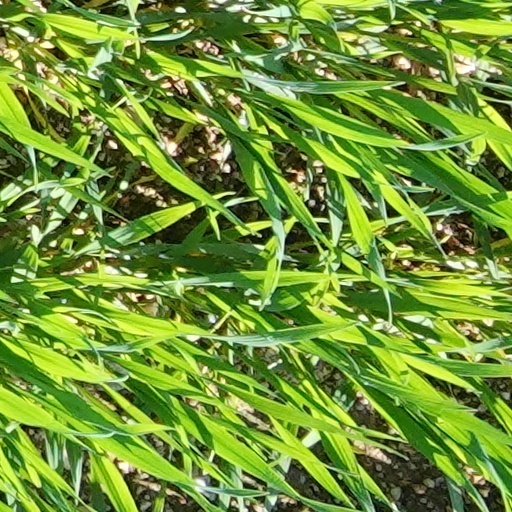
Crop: wheat